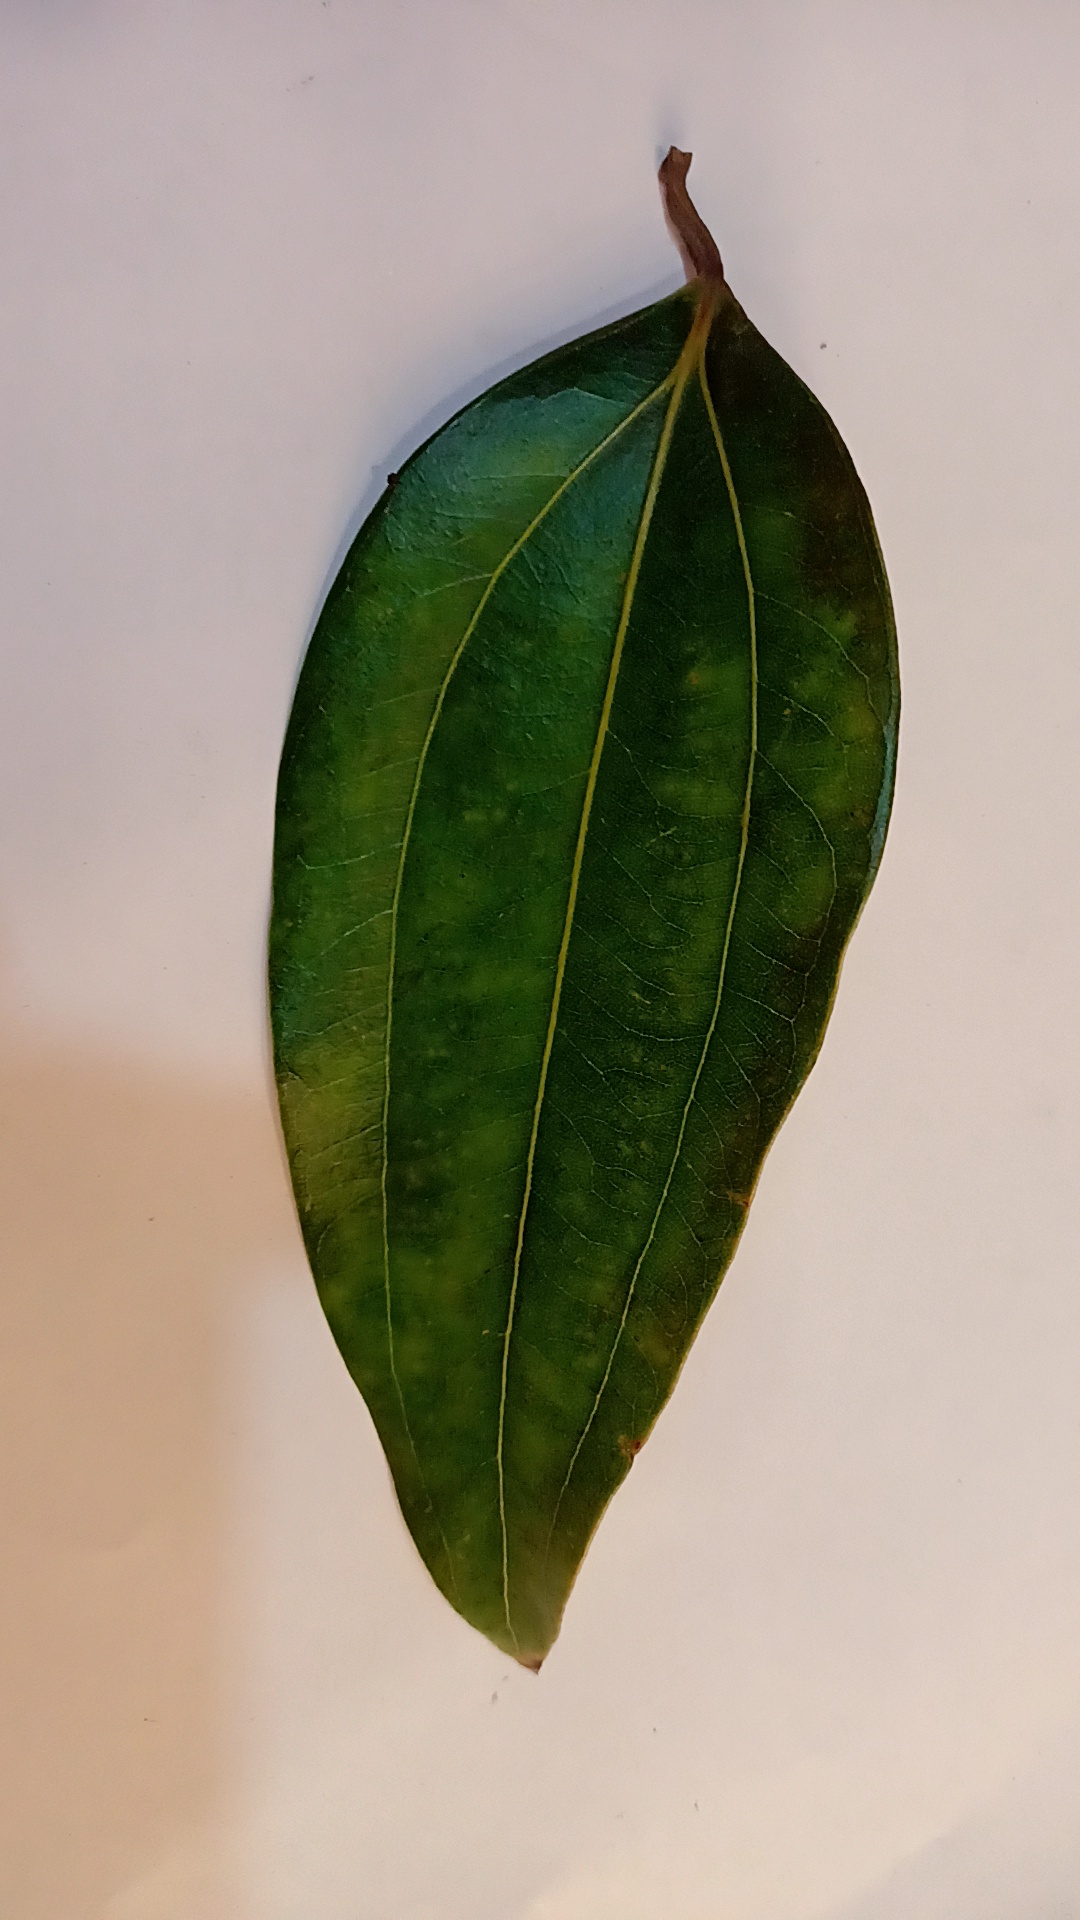
Label: Healthy